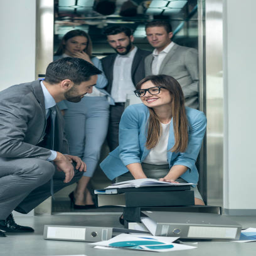
business colleagues picking up dropped files and paperwork from the floor